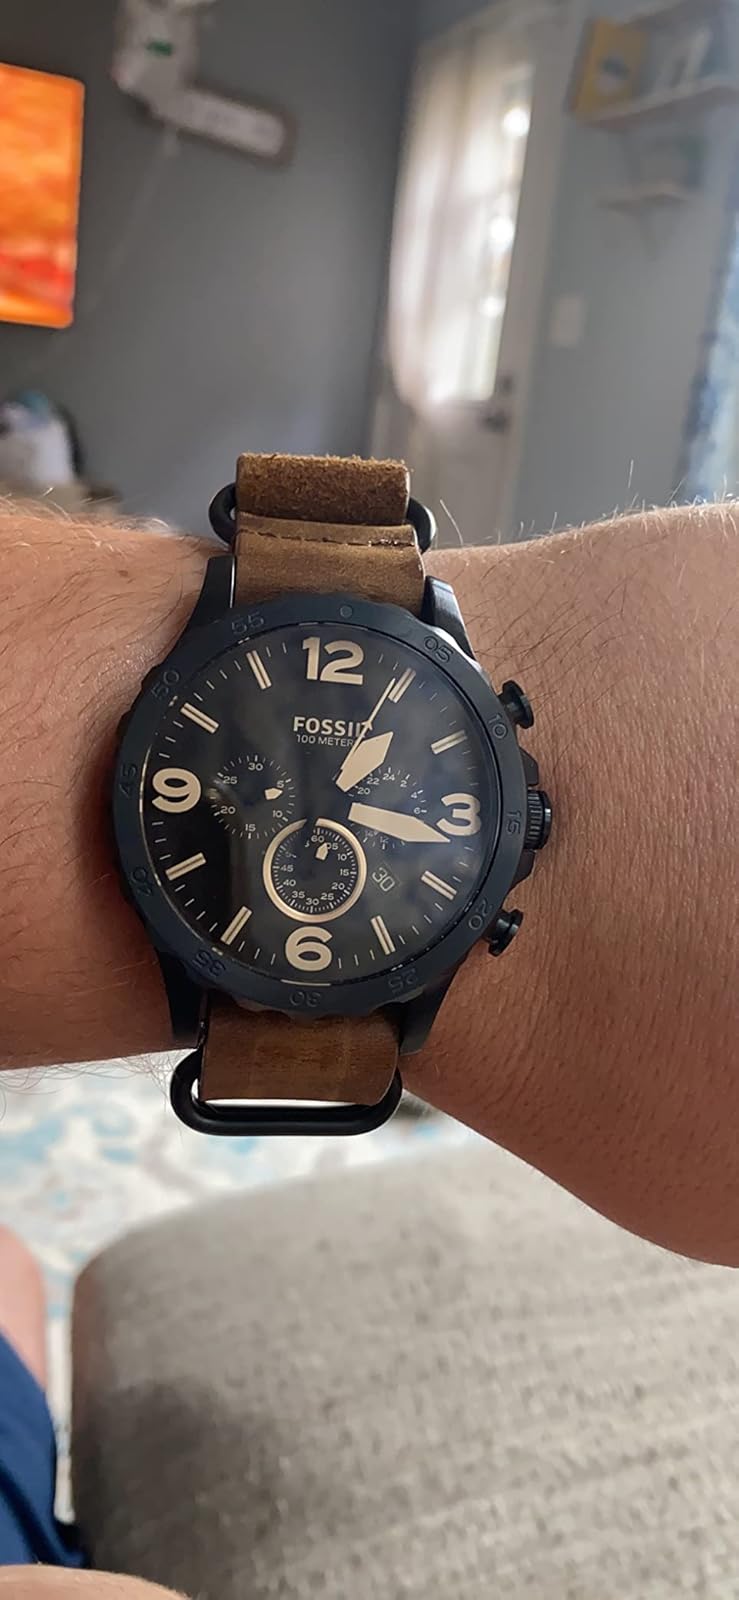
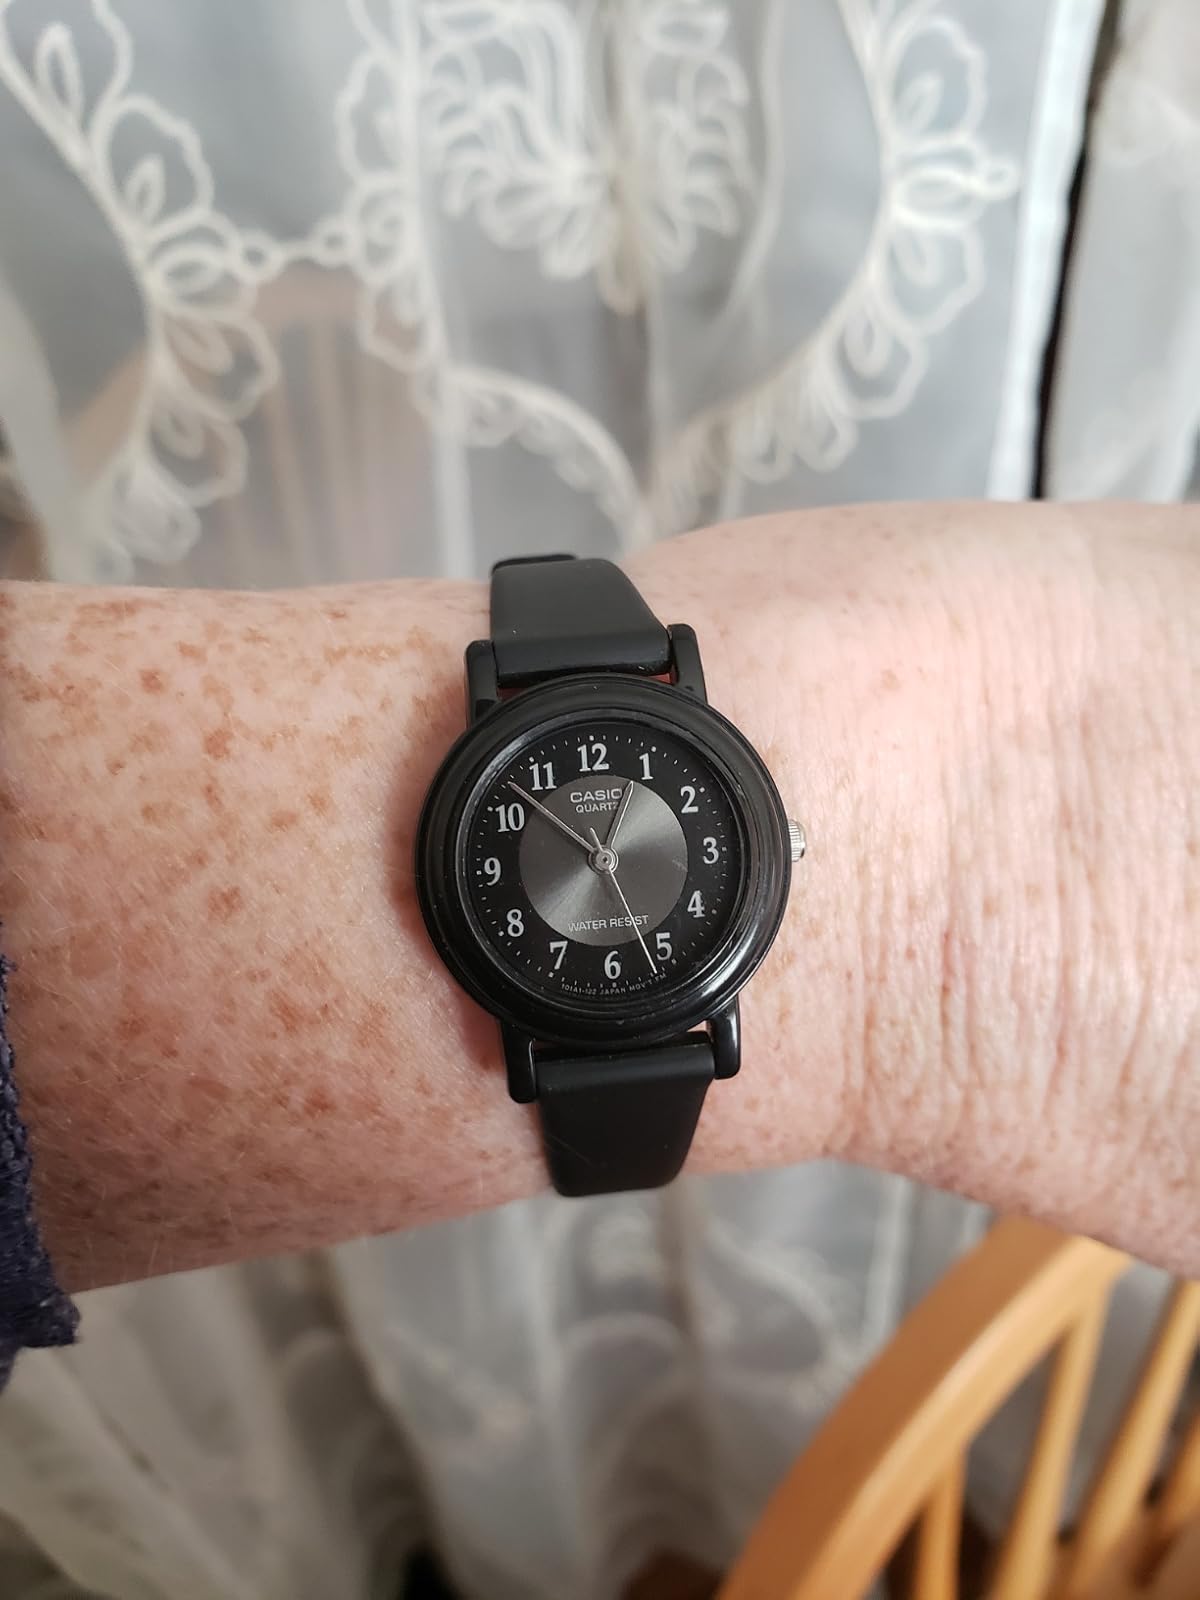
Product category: accessories_watch
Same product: no